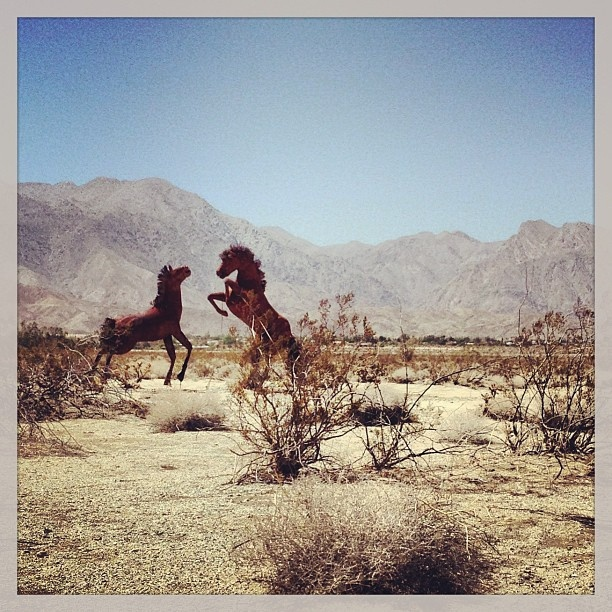
two horses fighting in desert, mountains in background.
A horse rears at another in the desert.
Two horses in a field standing up in the air.
two brown and black horses some hills and dirt and bushes
Two wild horses fight in a desert landscape.